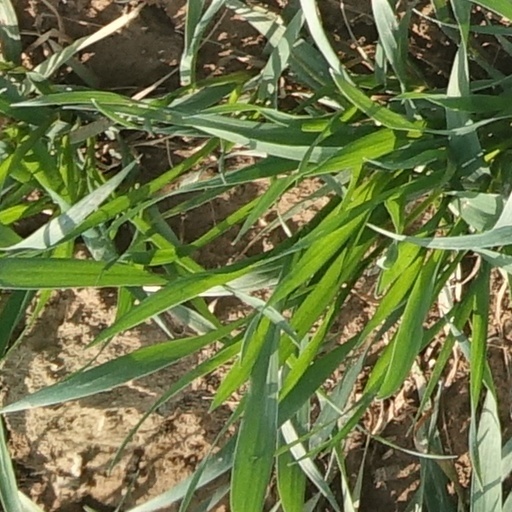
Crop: wheat